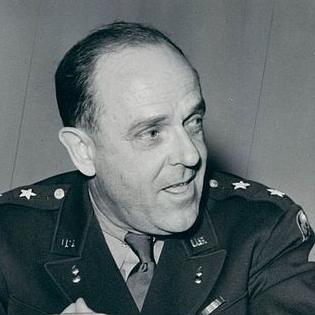
Age: 55